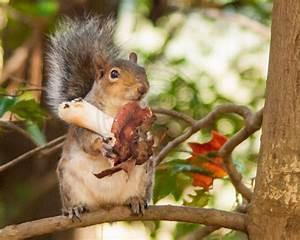
squirrel